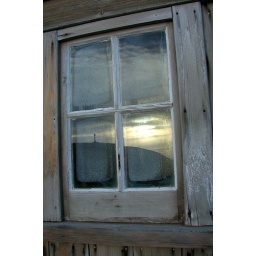
Hut Point cross reflected in the window of Scott's Hut, McMurdo, Antarctica